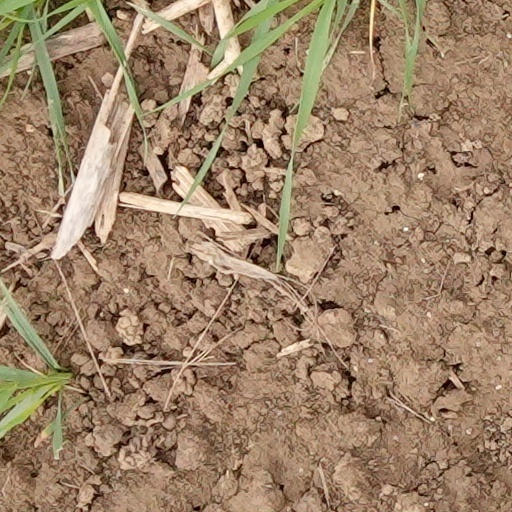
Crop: wheat